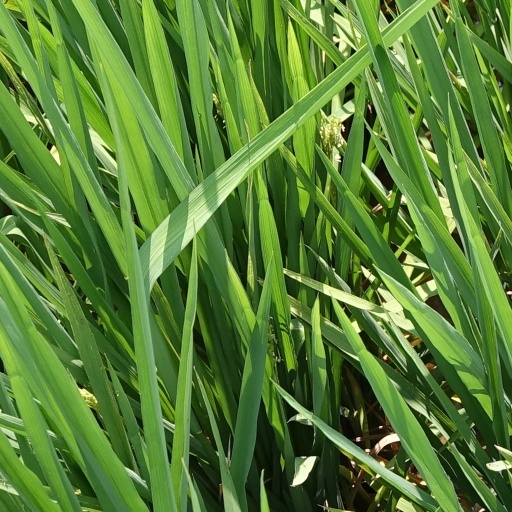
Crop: rice